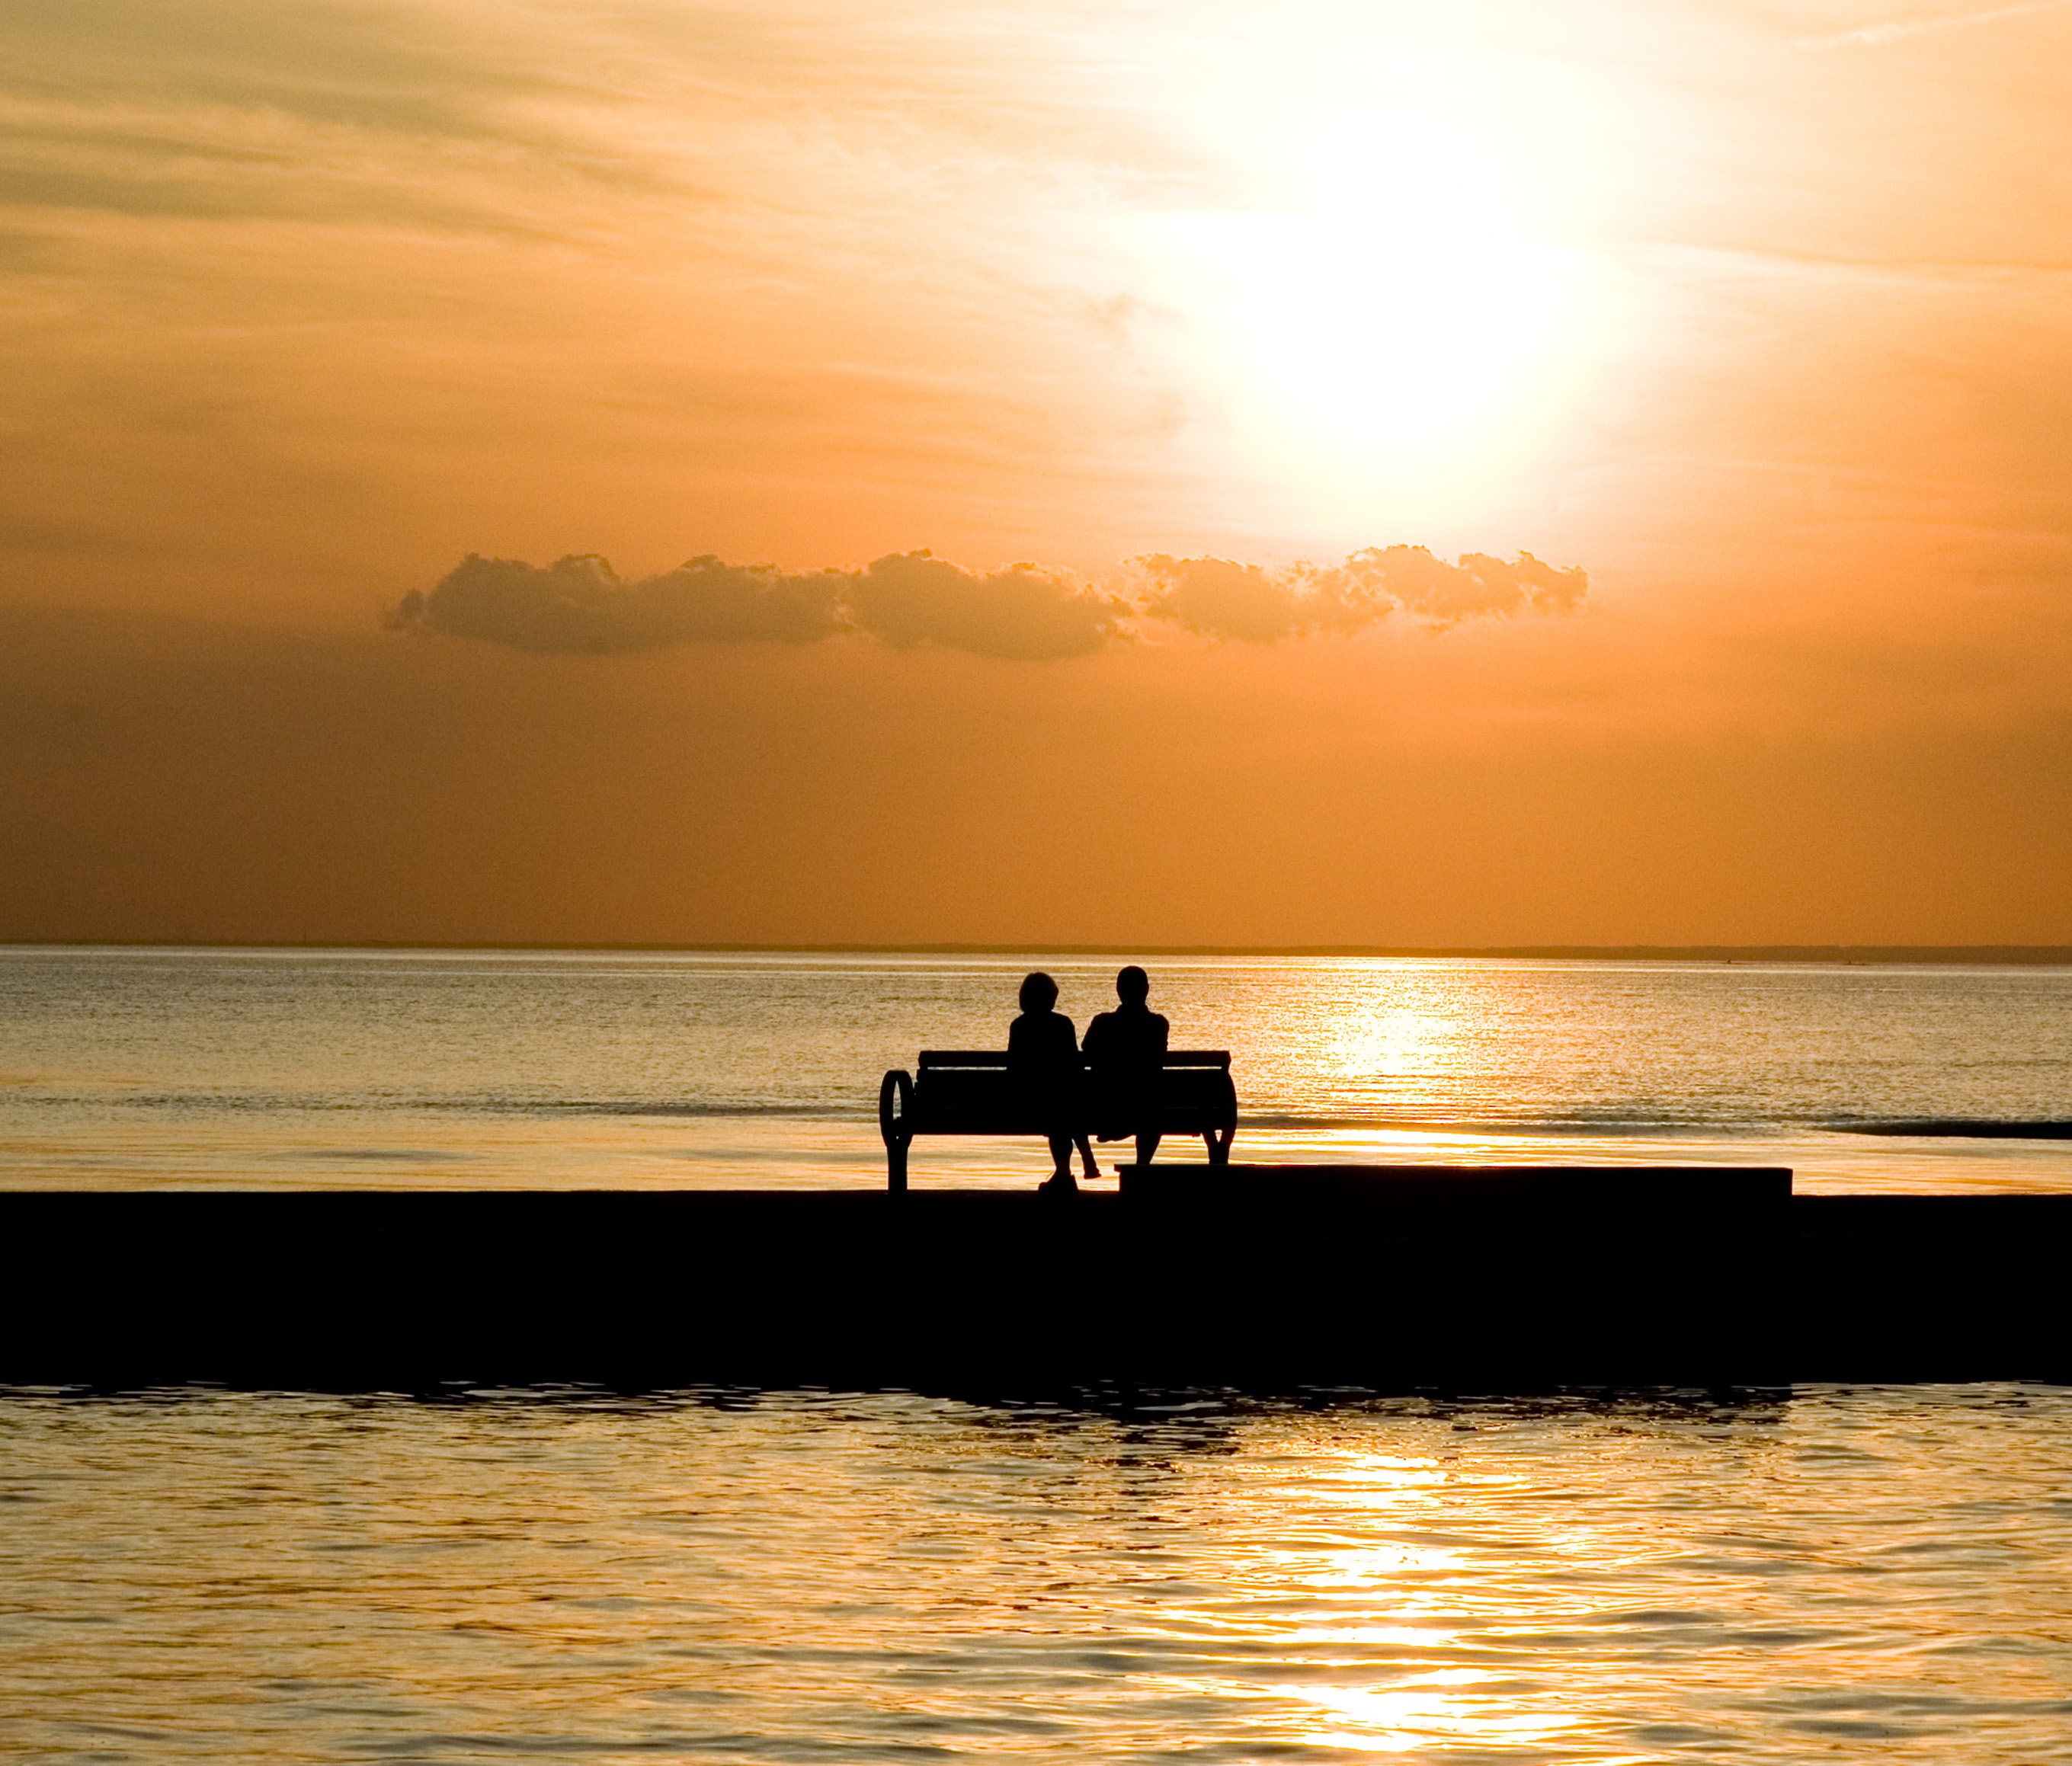
beach, sea, coast, ocean, horizon, cloud, people, sunrise, sunset, bench, morning, shore, wave, dawn, dusk, love, evening, reflection, sitting, bay, couple, romance, romantic, together, lifestyle, park bench, date, outdoors, happy, happiness, relationship, dating, togetherness, afterglow, couple in love, wind wave